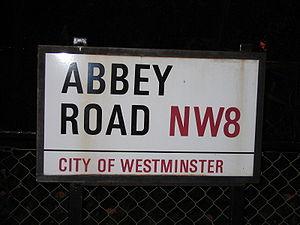
L’odonymie est l'étude des odonymes, parfois aussi écrits hodonymes, noms propres désignant une voie de communication. Un odonyme peut être le nom d'une rue, d'une route, d'une place, d'un chemin, d'une allée. Elle s'inscrit dans le domaine de la toponymie qui étudie plus largement les noms de lieux en géographie et plus généralement dans le domaine de l'onomastique, l'étude des noms propres.